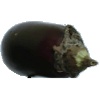
Label: eggplant